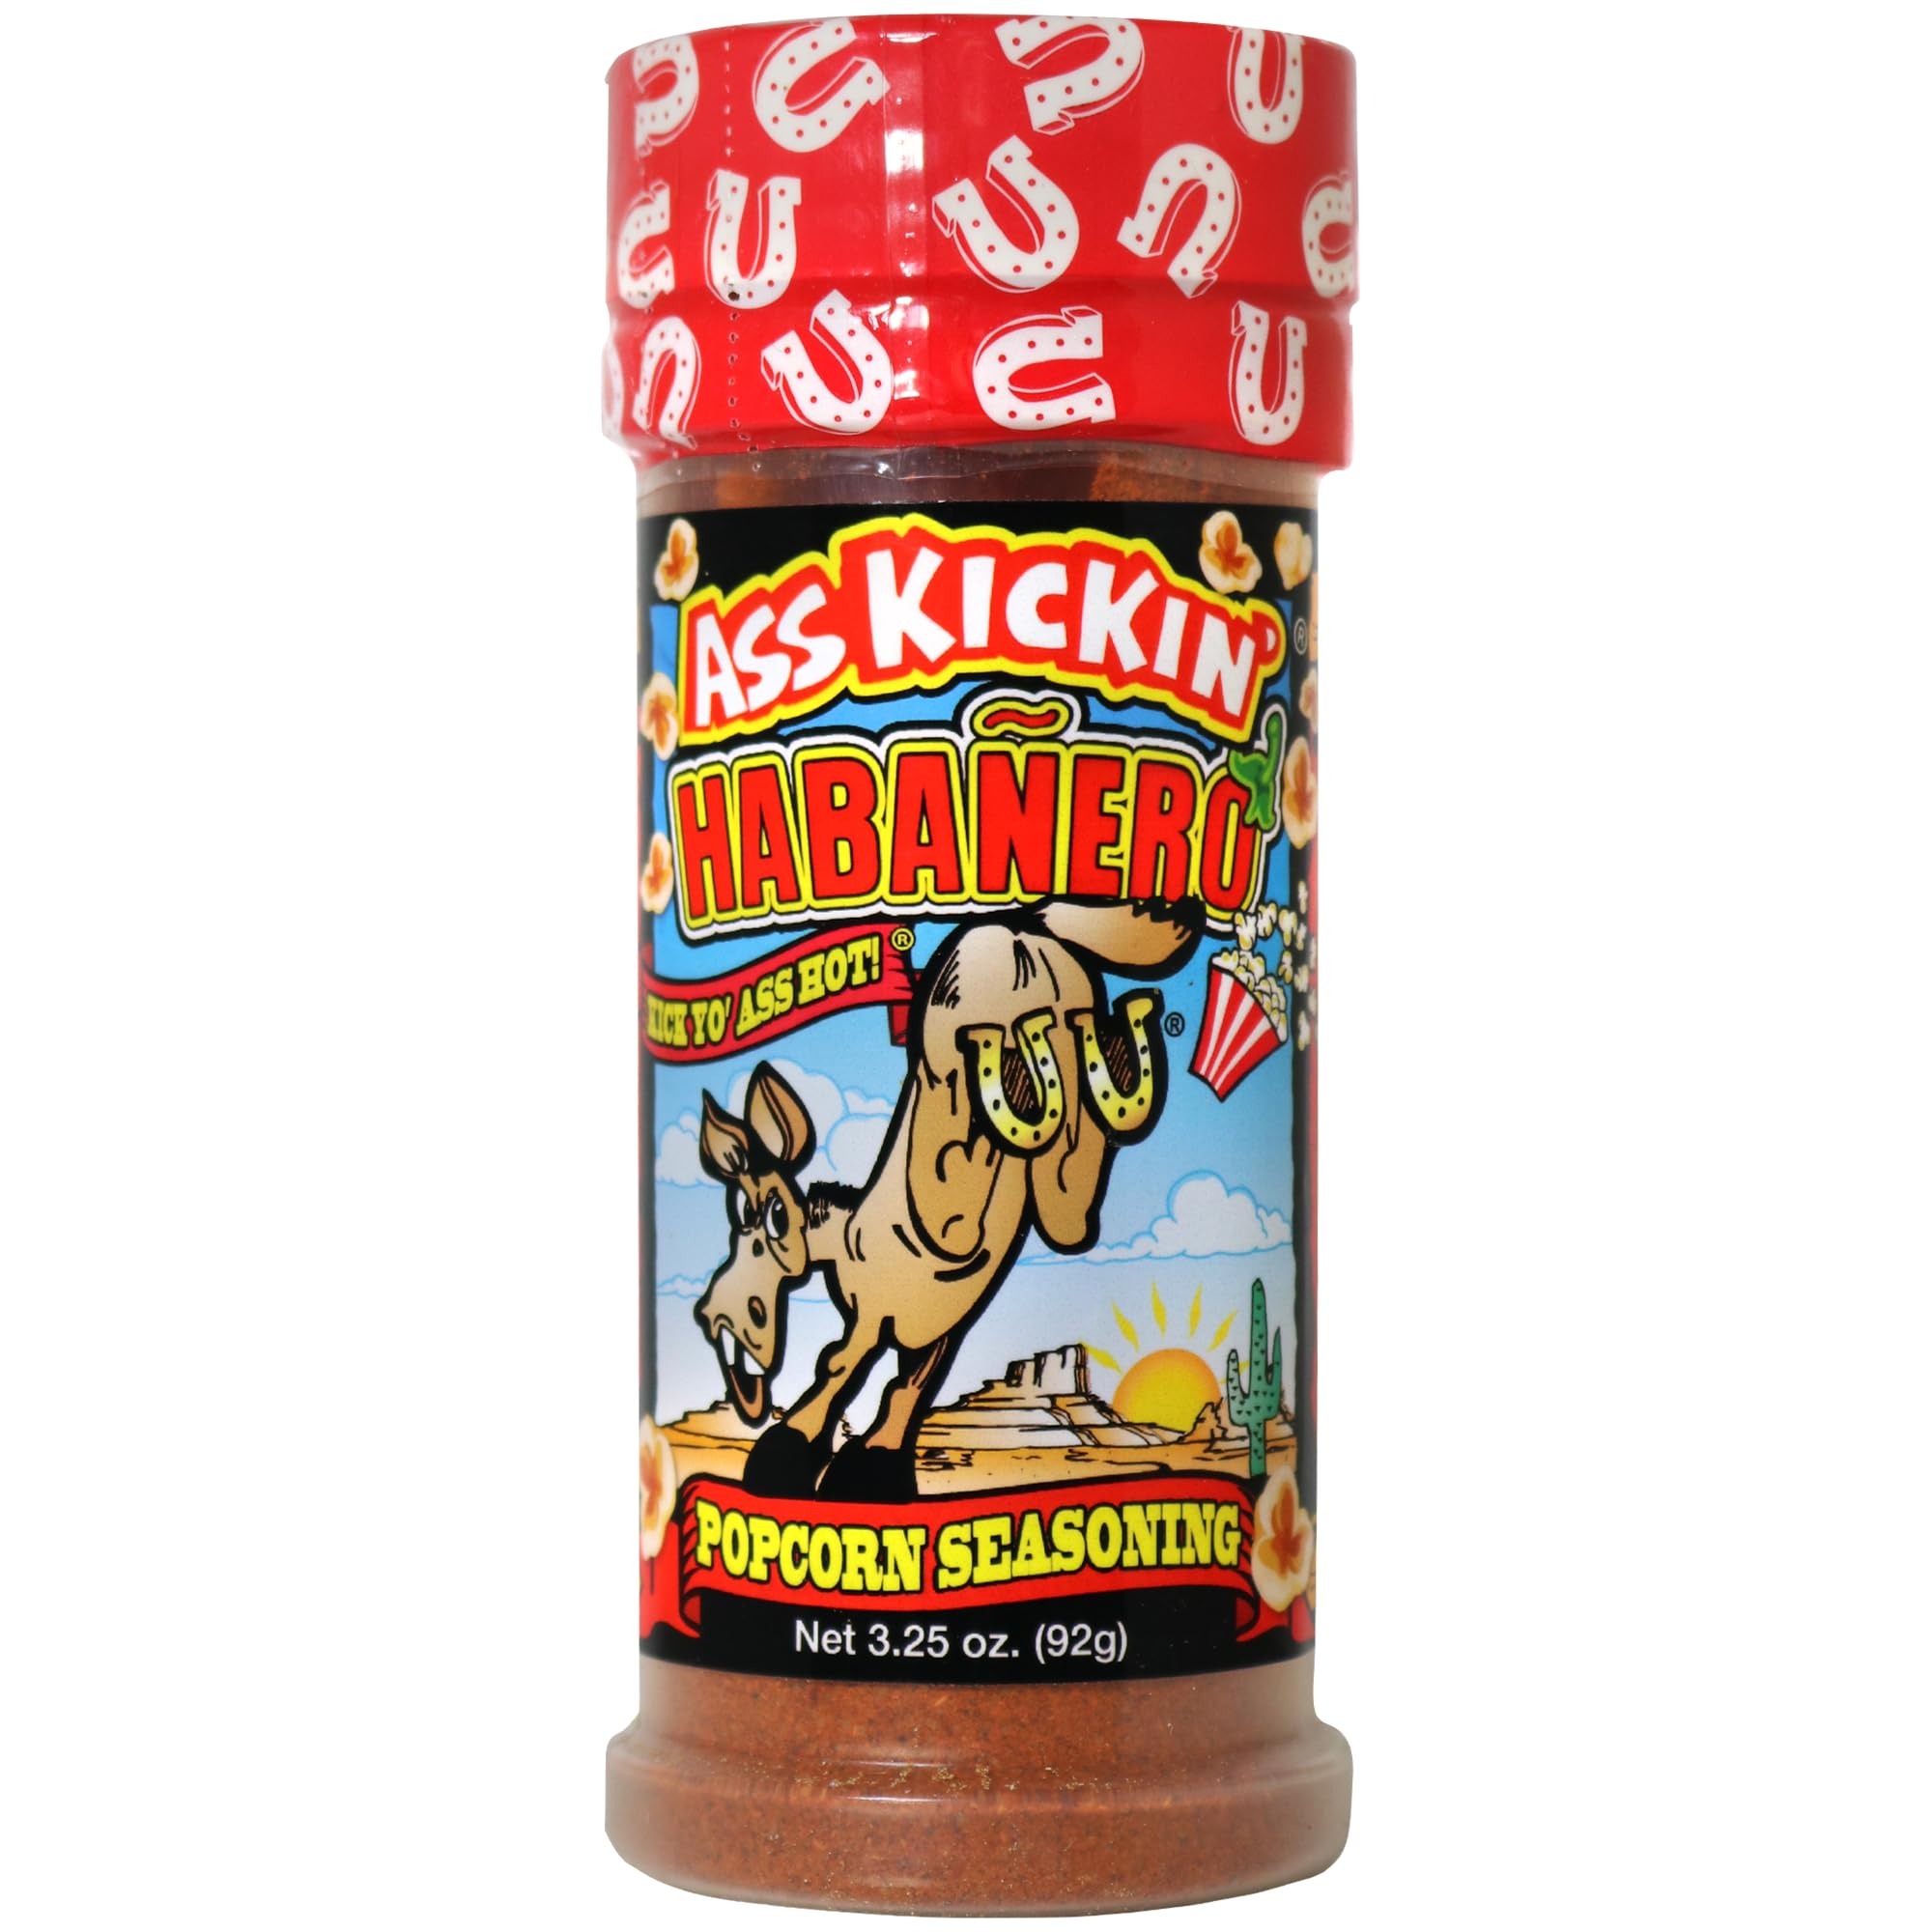
Item Name: ASS KICKIN' Habanero Popcorn Seasoning - Great for Gourmet Popcorn or Chicken Wings and Meat- Perfect Stocking Stuffers or Christmas Gifts - Try if you Dare!
Bullet Point 1: THE ONLY HABANERO SEASONING YOU’LL EVER NEED!: This popcorn seasoning adds an incredible layer of heat and flavor to any popcorn or wings . Discover how this bacon seasoning livens up your favorite popcorn and brings the flavor of the southwest.
Bullet Point 2: SO MANY USES: Its hard to label this as a habanero popcorn seasoning. With this easy to go convenient shaker jar this is perfect to carry along for its many uses. Can be used as dry rub or add to marinade to spice it up. The uses are endless, and the possibilities are so much more!
Bullet Point 3: QUALITY: This is one of the best superior quality gourmet popcorn seasoning on the market today and probably the last you will need to ever try! Perfect for the fans of spice and the heat experience matched with popcorn with an unmatched flavor profile!
Bullet Point 4: HABANERO SEASONING MAKES EVERYTHING BETTER: Works with meats, chicken, fish, eggs, salads, and vegetables. Add to anything needing a touch of spicy heat. This a highly versatile seasoning again we recommend trying it on everything.
Bullet Point 5: PERFECT PREMIUM GOURMET GIFT: This also makes a wonderful gift for the gourmet popcorn fan in your life or cooks you may know. Perfect gourmet gift for birthdays, Father’s day, Mother’s day, Christmas and any other holiday.
Product Description: THE ONLY HABANERO SEASONING YOU’LL EVER NEED!: This popcorn seasoning adds an incredible layer of heat and flavor to any popcorn or wings . Discover how this bacon seasoning livens up your favorite popcorn and brings the flavor of the southwest.<br>SO MANY USES: Its hard to label this as a habanero popcorn seasoning. With this easy to go convenient shaker jar this is perfect to carry along for its many uses. Can be used as dry rub or add to marinade to spice it up. The uses are endless, and the possibilities are so much more!<br>HABANERO SEASONING MAKES EVERYTHING BETTER: Works with meats, chicken, fish, eggs, salads, and vegetables. Add to anything needing a touch of spicy heat. This a highly versatile seasoning again we recommend trying it on everything.<br>PERFECT PREMIUM GOURMET GIFT: This also makes a wonderful gift for the gourmet popcorn fan in your life or cooks you may know. Perfect gourmet gift for birthdays, Father’s day, Mother’s day, Christmas and any other holiday.
Value: 3.25
Unit: Ounce

Price: 11.9